Slave states and free states

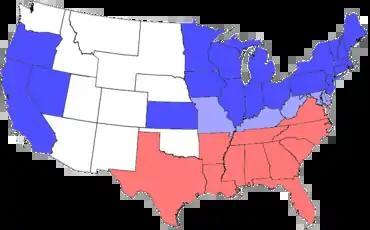
Division of states during the Civil War. Blue represents Union states, including those admitted during the war; light blue represents border states, some of which had both Confederate and Unionist governments; red represents Confederate states. Unshaded areas were not states before or during the Civil War.

The American Civil War (1861–1865) disrupted and eventually ended slavery. Eleven slave states joined the Confederacy, while the border states of Delaware, Maryland, Kentucky, and Missouriall slave statesremained in the Union, although Kentucky and Missouri also had competing Confederate state governments. In 1863 western Virginia, much of which had remained loyal to the Union, was admitted as the new state of West Virginia with a commitment to gradual emancipation. The following year Nevada, a free state in the West, was also admitted.